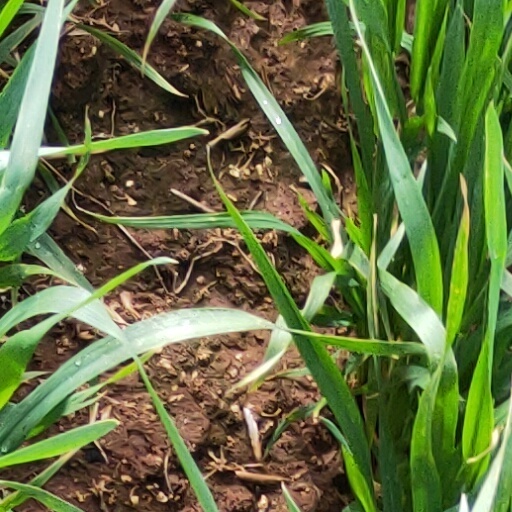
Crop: wheat